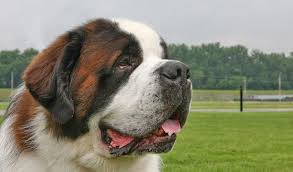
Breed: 211-n000068-Saint_Bernard